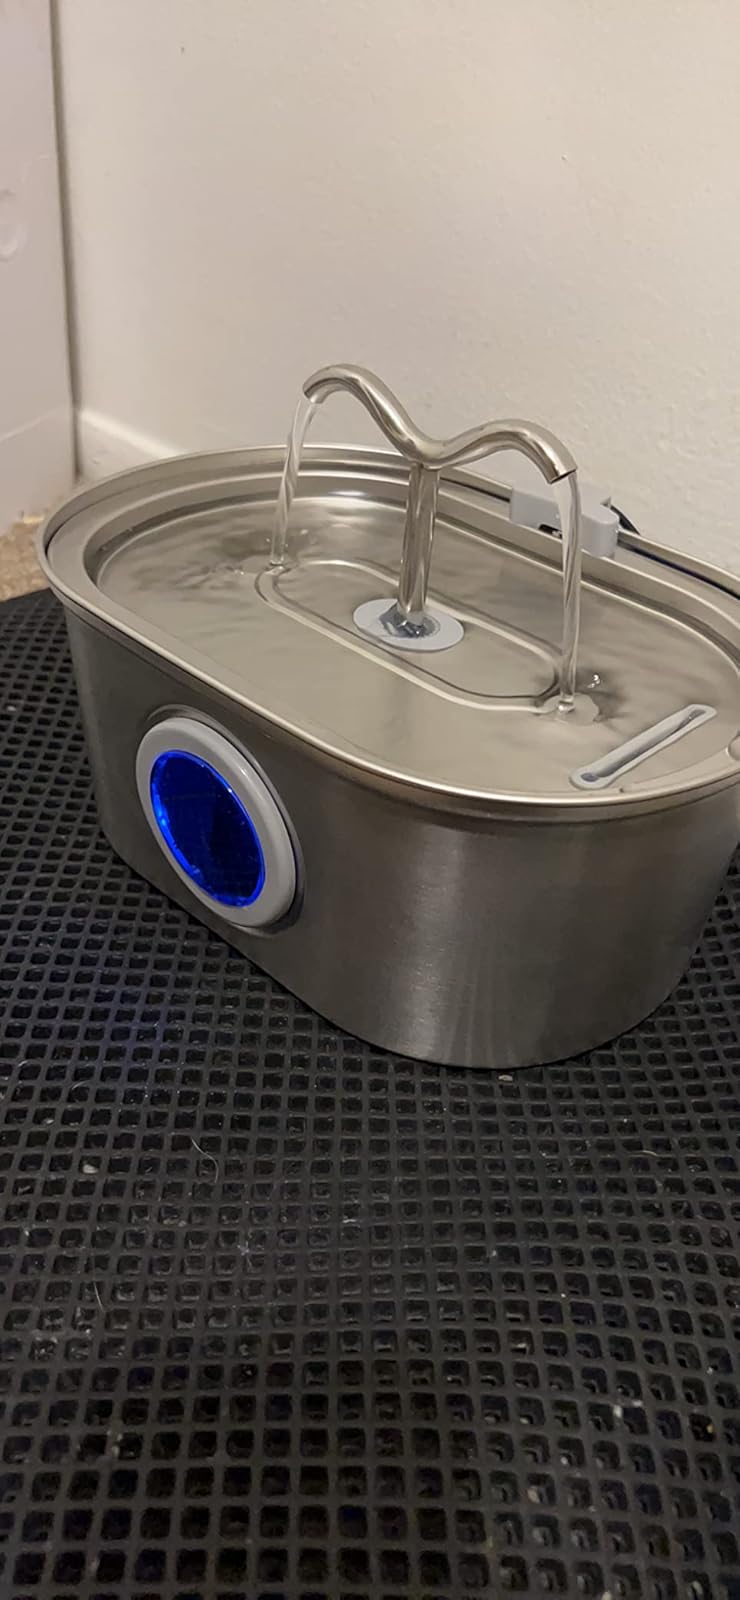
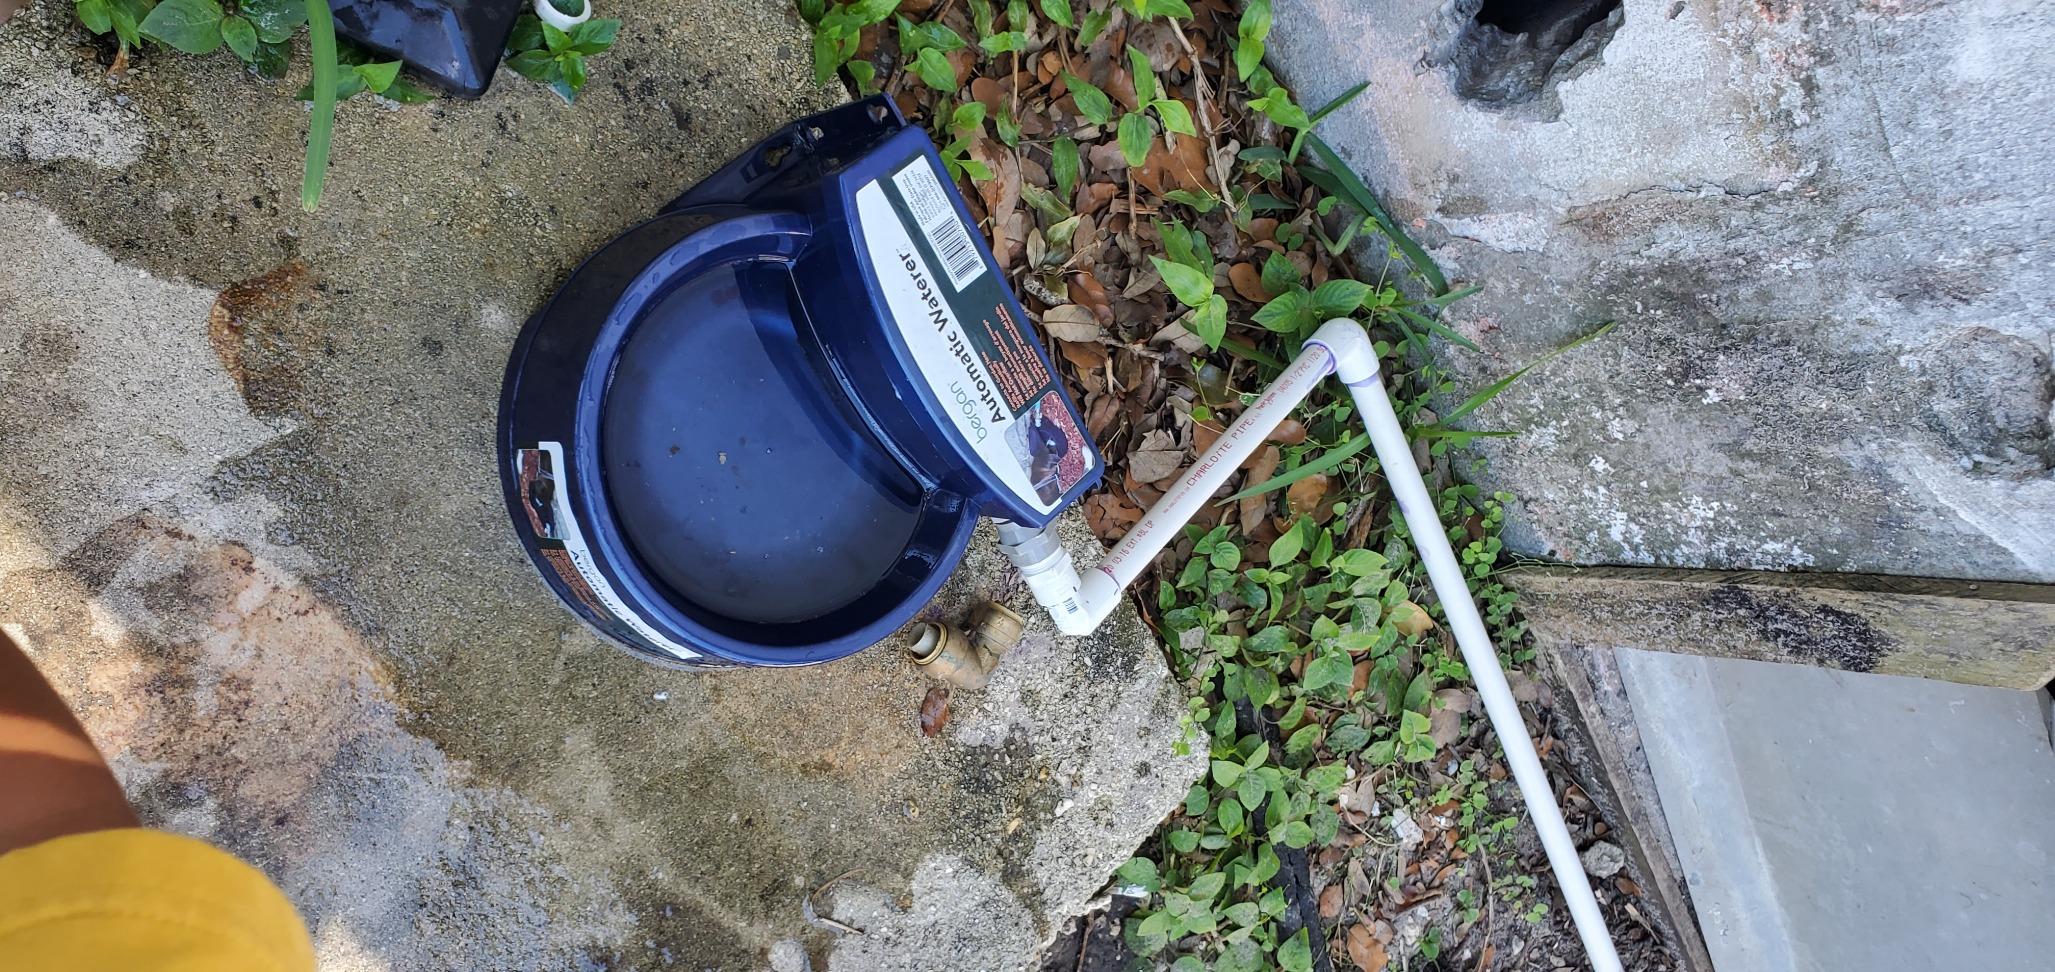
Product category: items_bowl
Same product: no